List of islands of Portugal

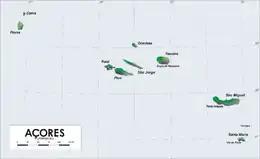
Map of the Azores

The archipelago of the Azores is politically organized as an autonomous region and includes nine islands and the Formigas islet group: